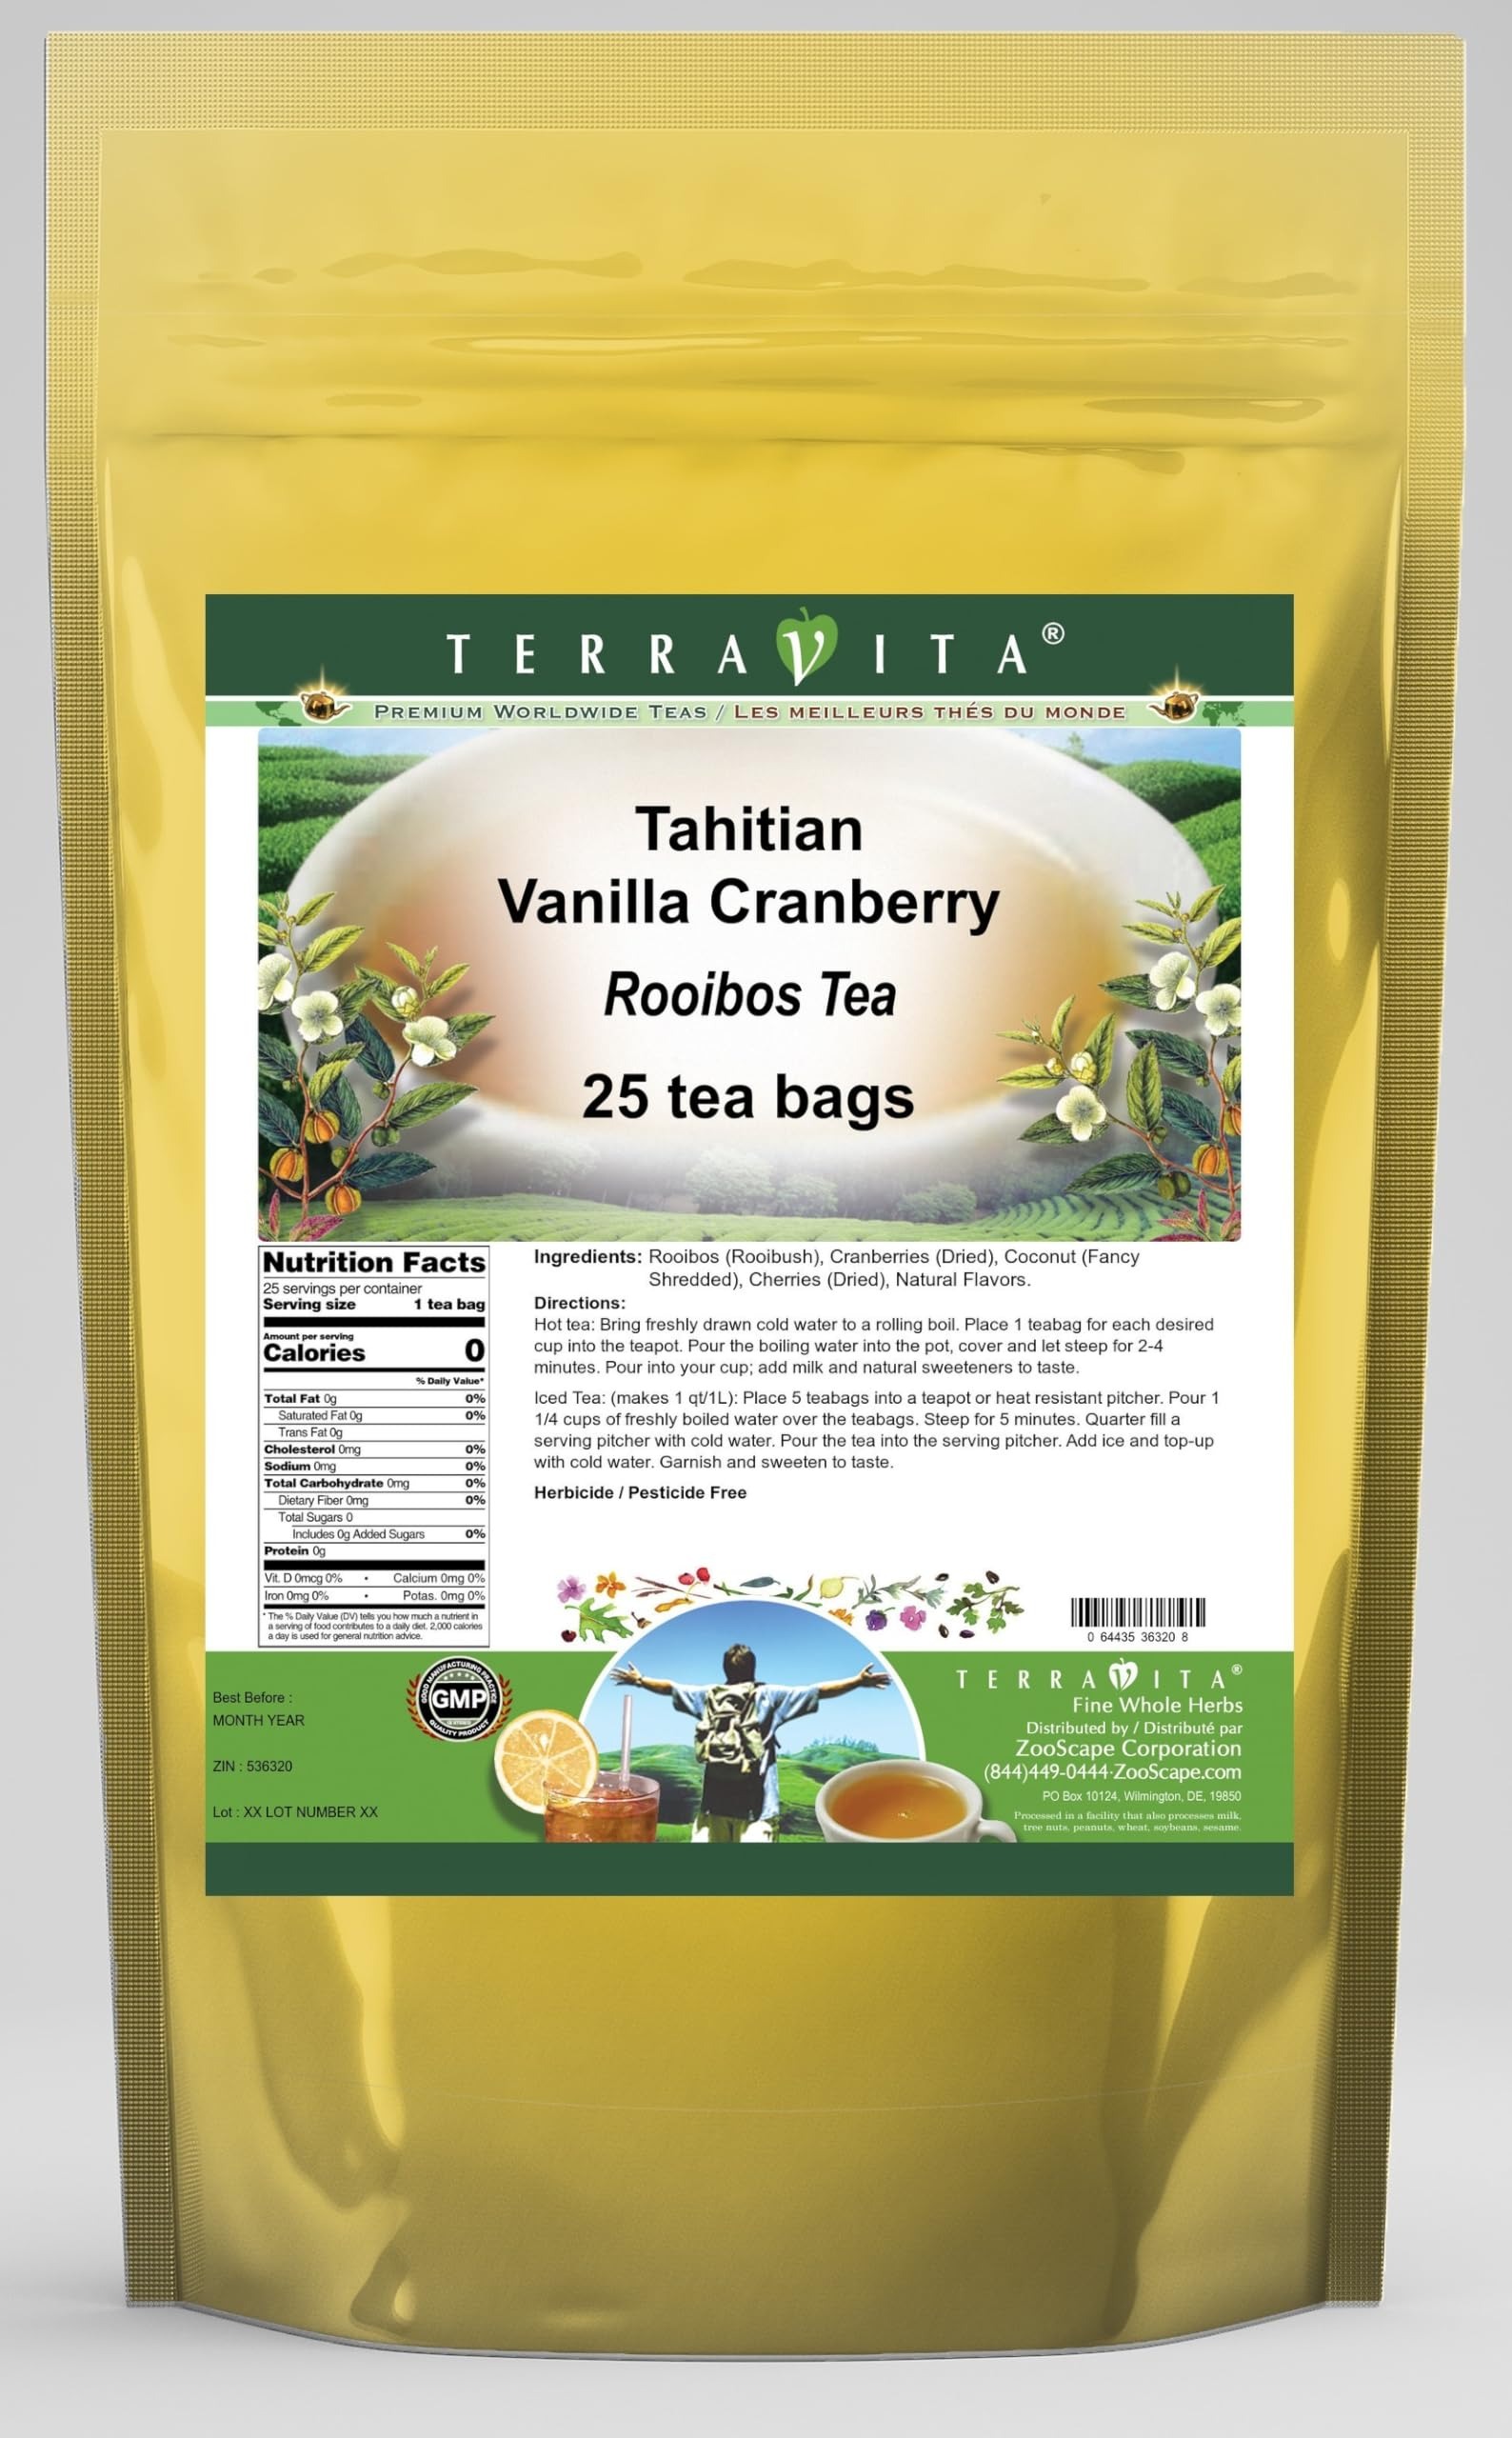
Item Name: Tahitian Vanilla Cranberry Rooibos Tea (25 tea bags, ZIN: 536320) - 3 Pack
Bullet Point 1: Our Tahitian Vanilla Cranberry Rooibos Tea is a delightful flavored Rooibos tea with Cranberries, Coconut and Cherries that you will really enjoy! The unique Tahitian Vanilla Cranberry aroma and taste is a delight! - Ingredients: Rooibos tea, Cranberries, Coconut, Cherries and Natural Tahitian Vanilla Cranberry Flavor.
Bullet Point 2: No fillers.
Bullet Point 3: Manufacturer: TerraVita
Bullet Point 4: Size: 25 tea bags
Bullet Point 5: Rooibos Tea Bags - Packed in a convenient upright pouch!
Product Description: Our Tahitian Vanilla Cranberry Rooibos Tea is a delightful flavored Rooibos tea with Cranberries, Coconut and Cherries that you will really enjoy! The unique Tahitian Vanilla Cranberry aroma and taste is a delight! - Ingredients: Rooibos tea, Cranberries, Coconut, Cherries and Natural Tahitian Vanilla Cranberry Flavor. - Hot tea brewing method: Bring freshly drawn cold water to a rolling boil. Place 1 teabag for each desired cup into the teapot. Pour the boiling water into the pot, cover and let steep for 2-4 minutes. Pour into your cup; add milk and natural sweeteners to taste. - Iced tea brewing method: (to make 1 liter/quart): Place 5 teabags into a teapot or heat resistant pitcher. Pour 1 1/4 cups of freshly boiled water over the teabags. Steep for 5 minutes. Quarter fill a serving pitcher with cold water. Pour the tea into the serving pitcher. Add ice and top-up with cold water. Garnish and sweeten to taste. - TerraVita is an exclusive line of premium-quality, natural source products that use only the finest, purest and most potent ingredients found around the world. TerraVita is hallmarked by the highest possible standards of purity, potency, stability and freshness. All of our products are prepared with the highest elements of quality control, from raw materials through the entire manufacturing process, up to and including the moment that the bottles or bags are sealed for freshness and shipped out to you. Our highest possible standards are certified by independent laboratories and backed by our personal guarantee. - TerraVita exists to meet and ensure your family's health and wellness without the harmful effects of chemicals and health products. We strive to make all of our products affordable and reliable and are constantly searching the market to maintain our
Value: 75.0
Unit: Count

Price: 51.54